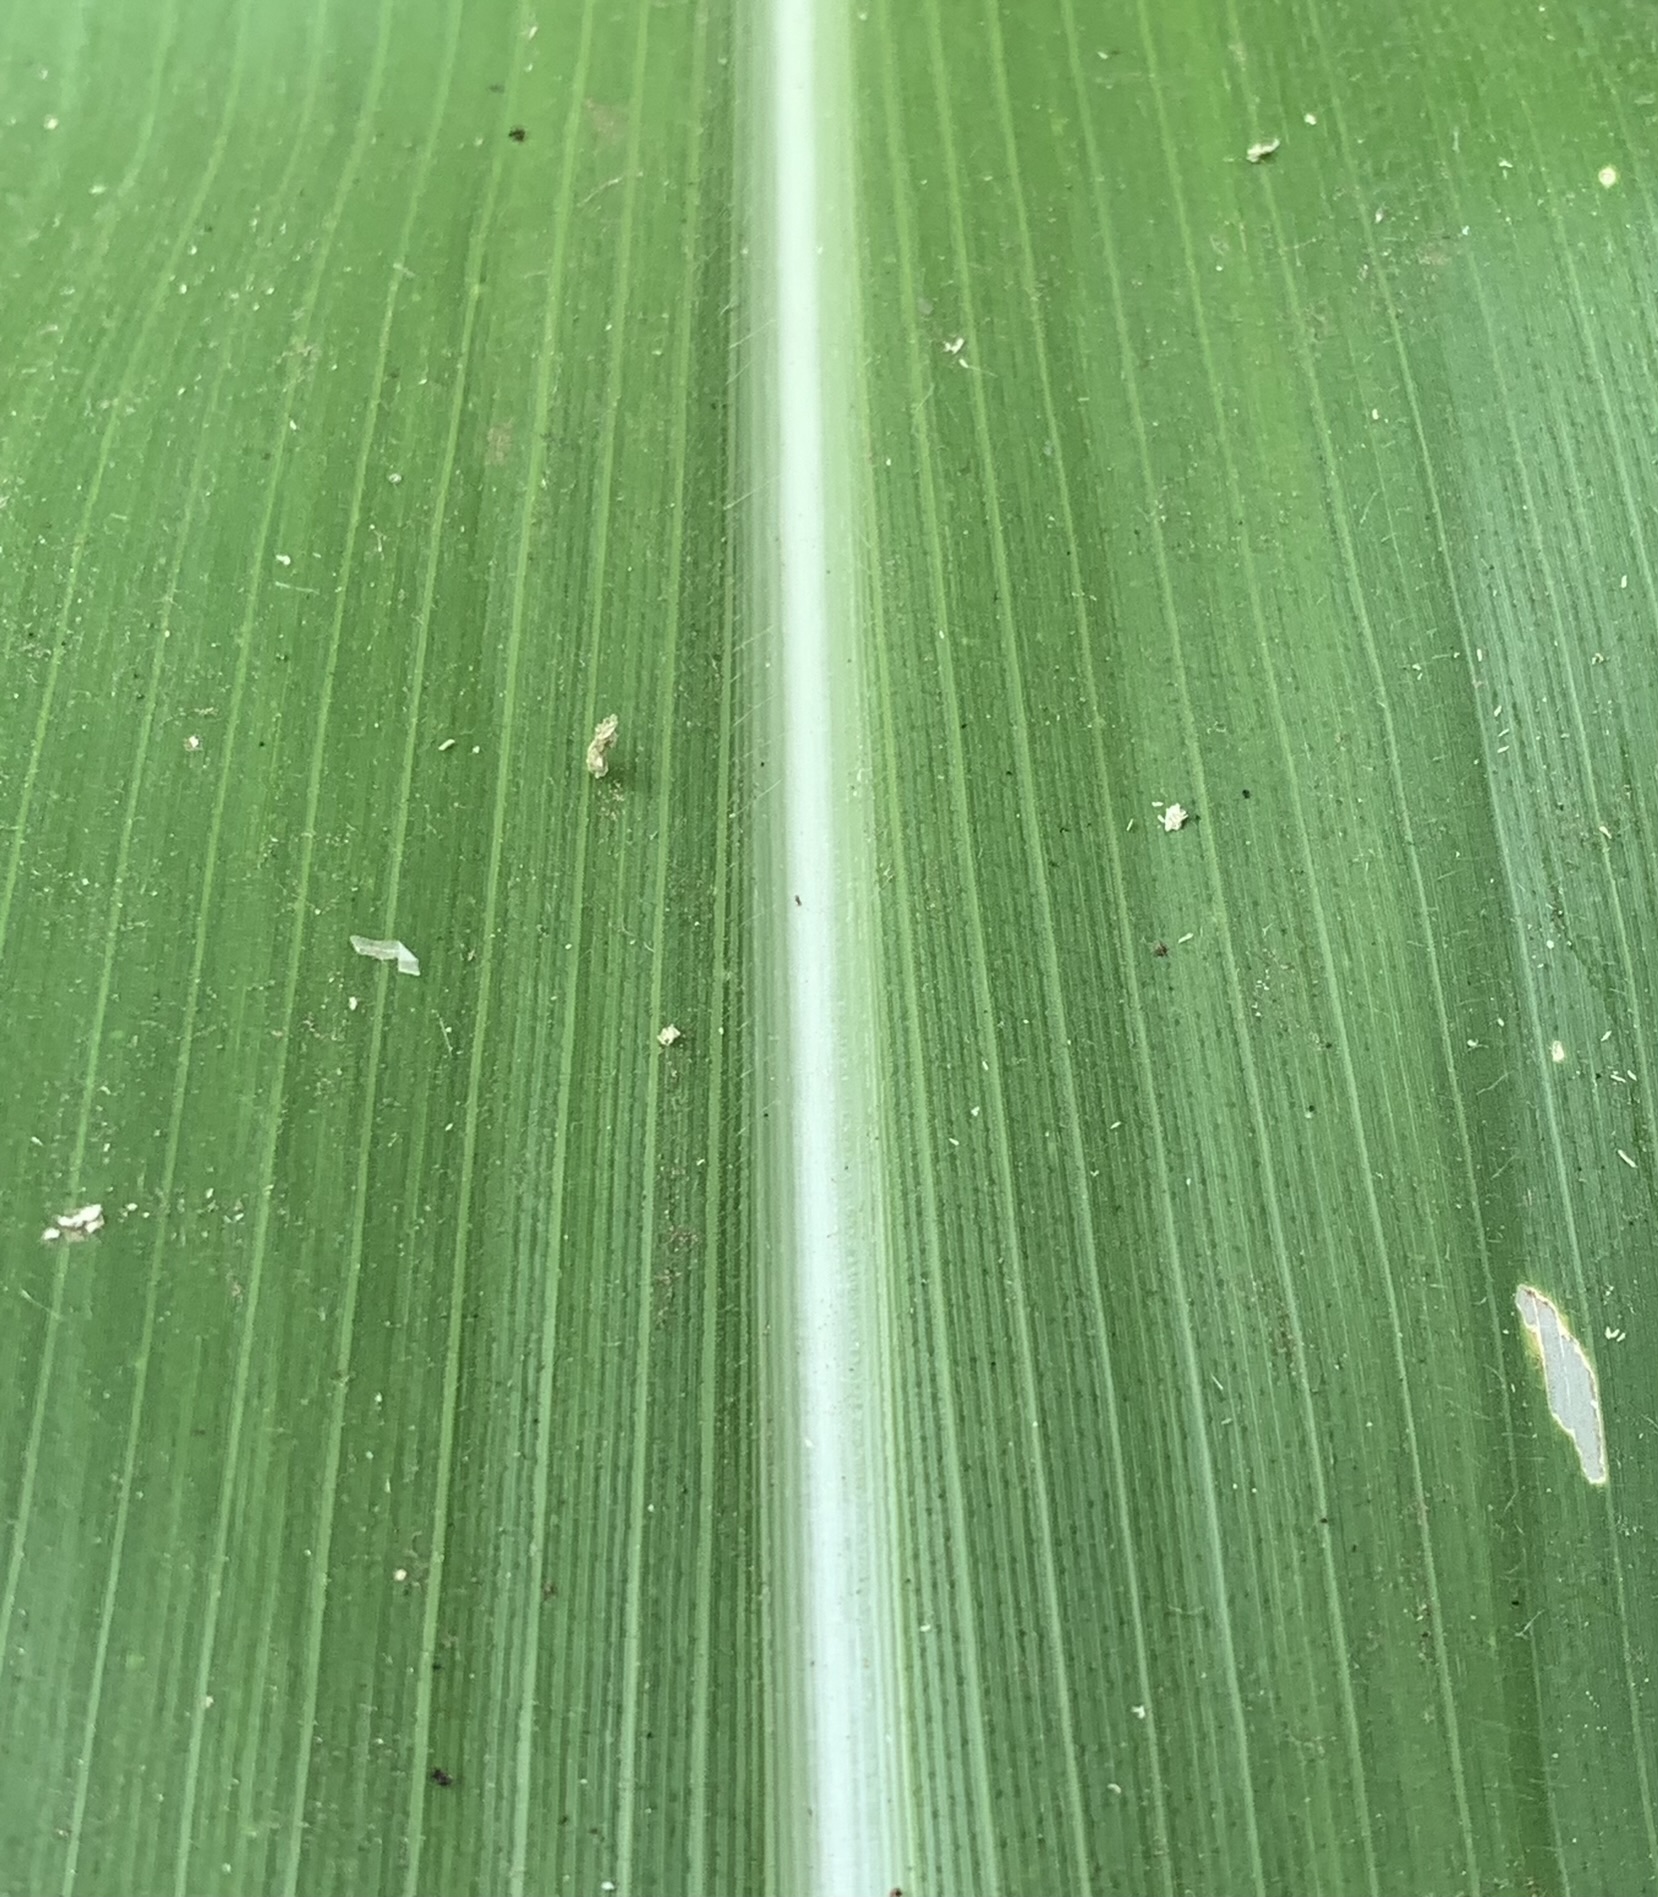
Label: Healthy